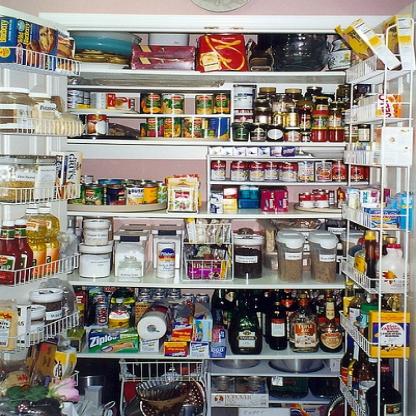
Scene: Indoor